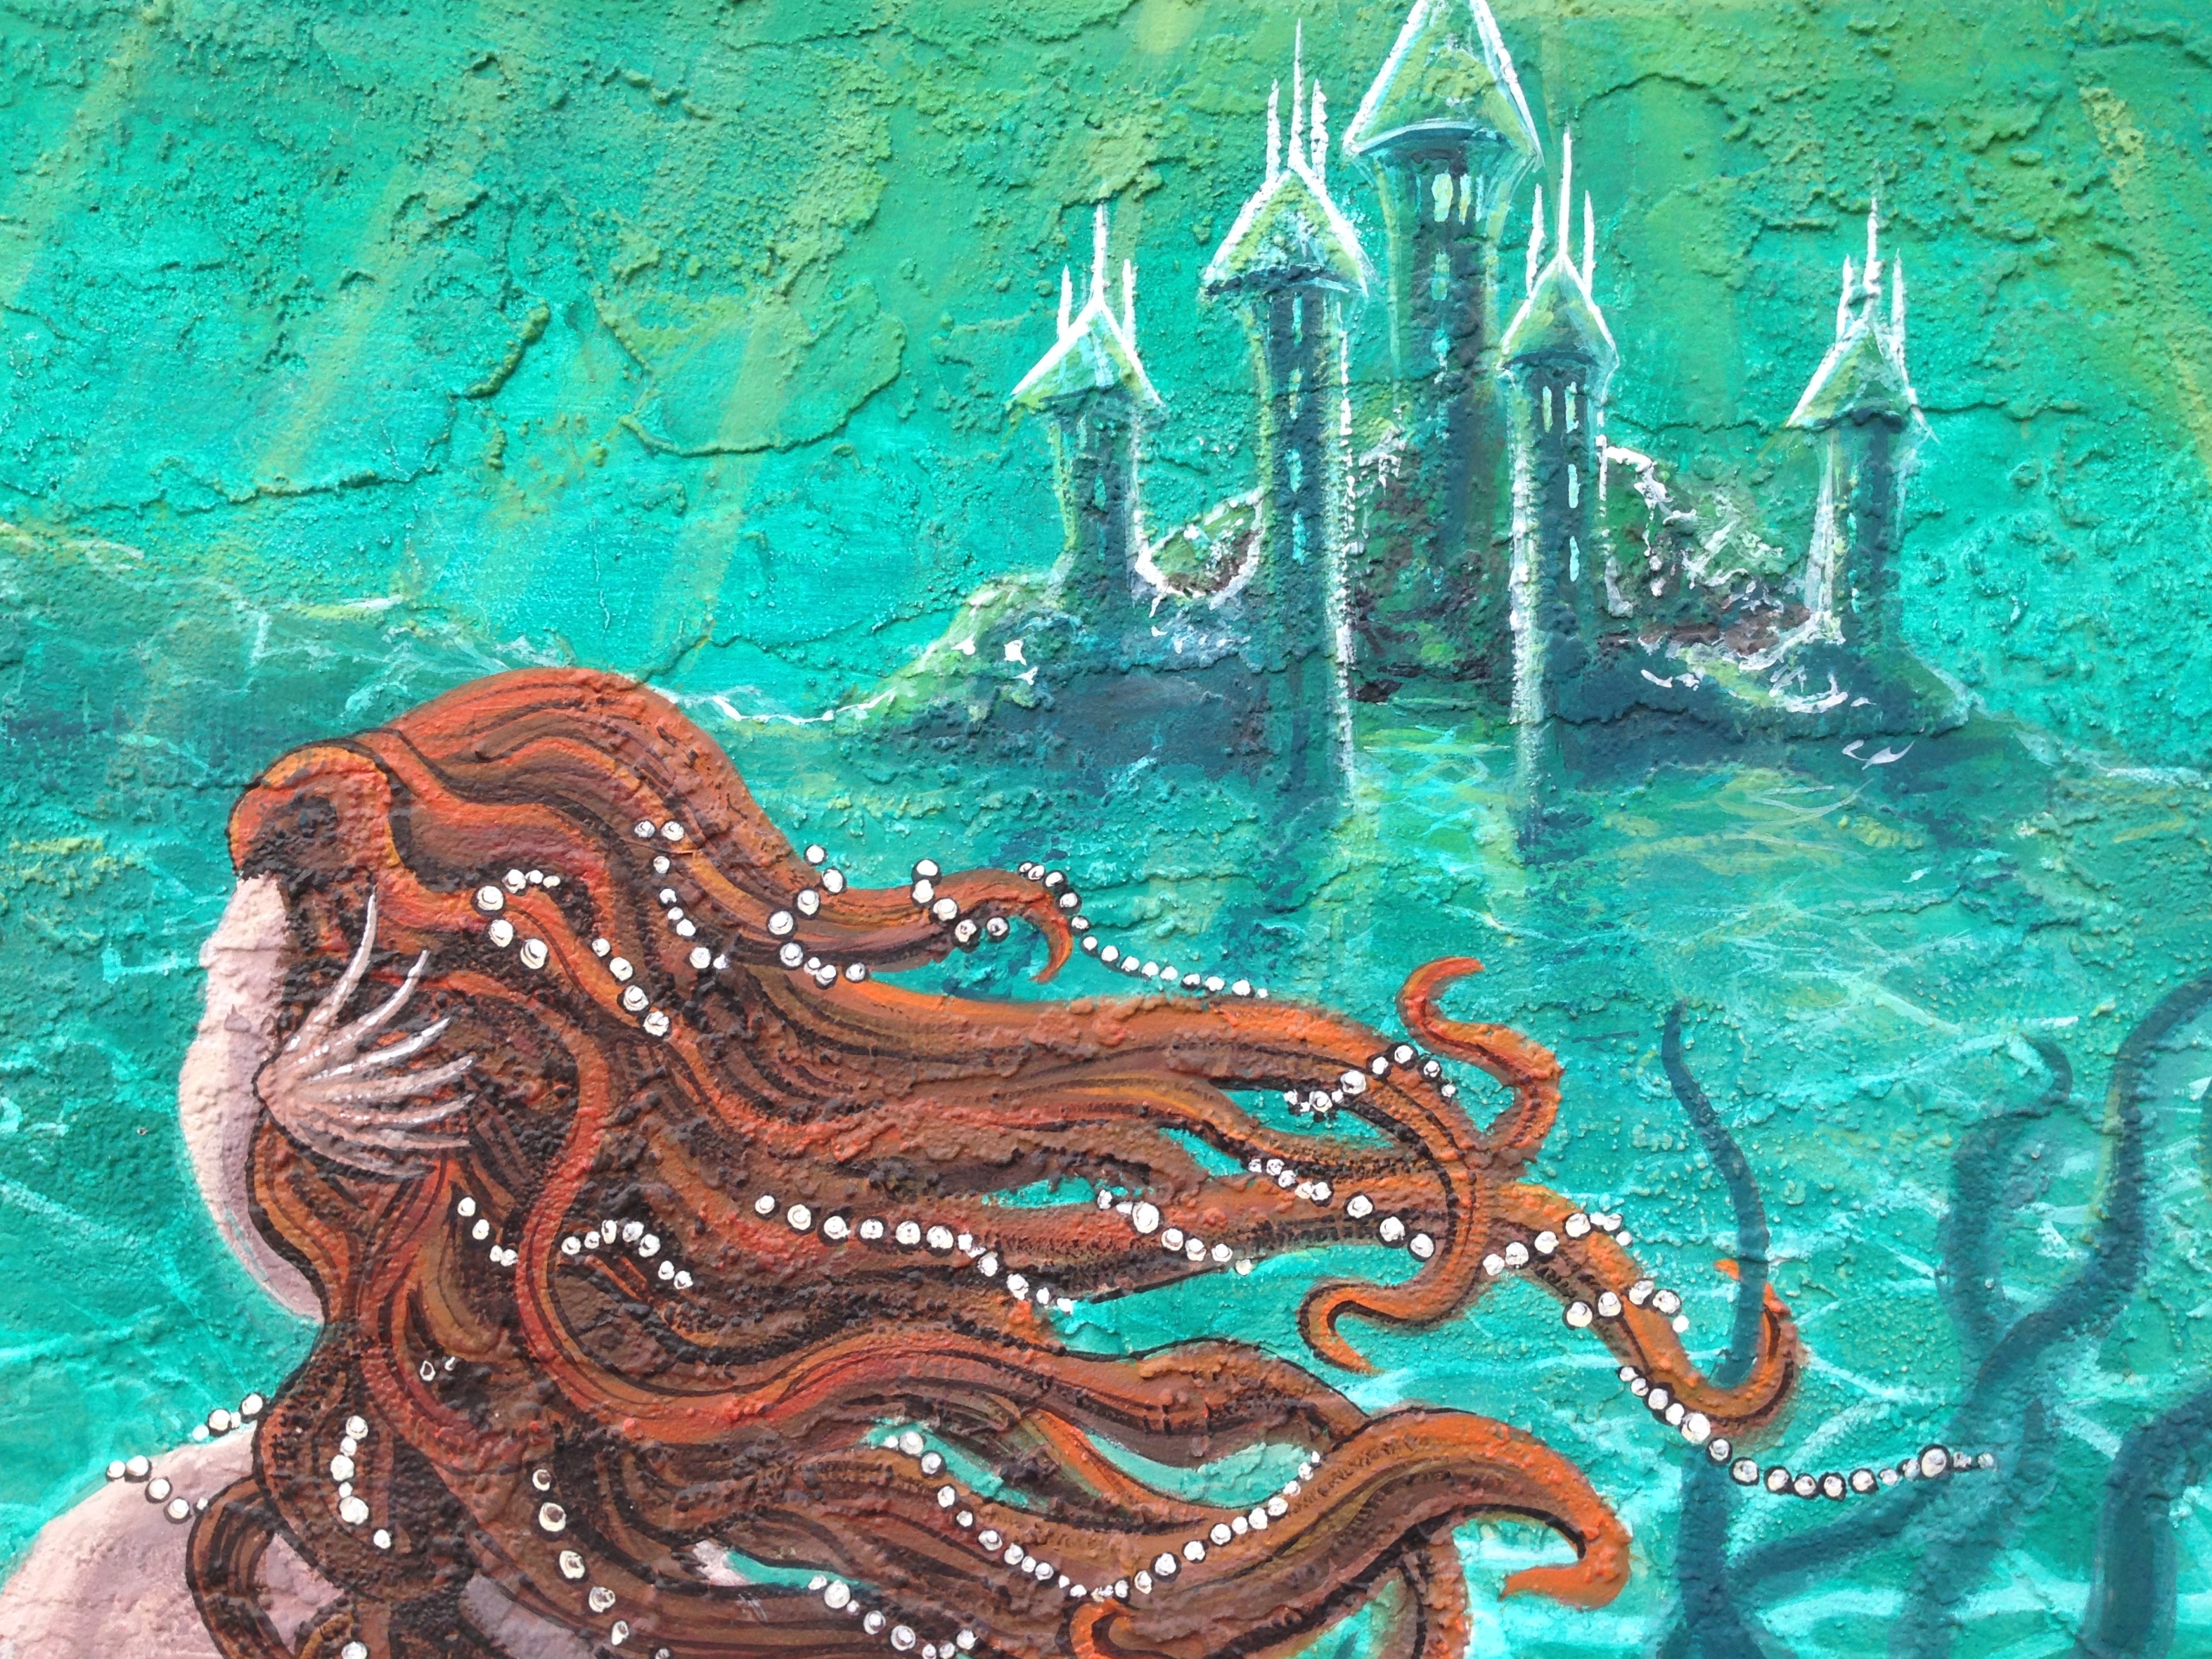
underwater, biology, coral, coral reef, invertebrate, octopus, marine biology, marine invertebrates